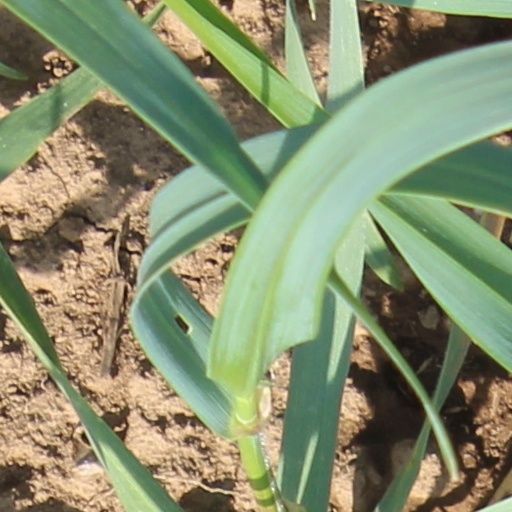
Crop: wheat